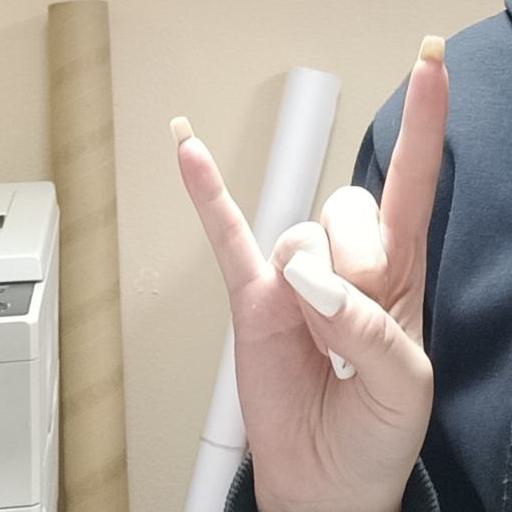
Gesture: rock